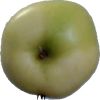
Label: Apple 6